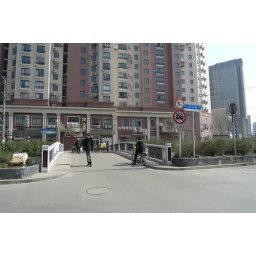
Small bridge over river at Jiaxing Lu and Liaoning Lu, Hongkou, Shanghai